Södermanland Runic Inscription 158

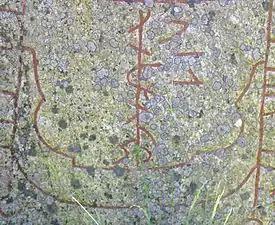
Detail on Sö 158 showing ship image with same-stave bind runes along the mast.

Södermanland Runic Inscription 158 or Sö 158 is the Rundata catalog number for a Viking Age memorial runestone located in Österberga, which is one kilometer southwest of Ärsta and three kilometers southwest of Runtuna, Södermanland County, Sweden, and in the historic province of Södermanland. The inscription includes an image of a ship and uses same-stave bind runes to commemorate a man described as being a thegn.